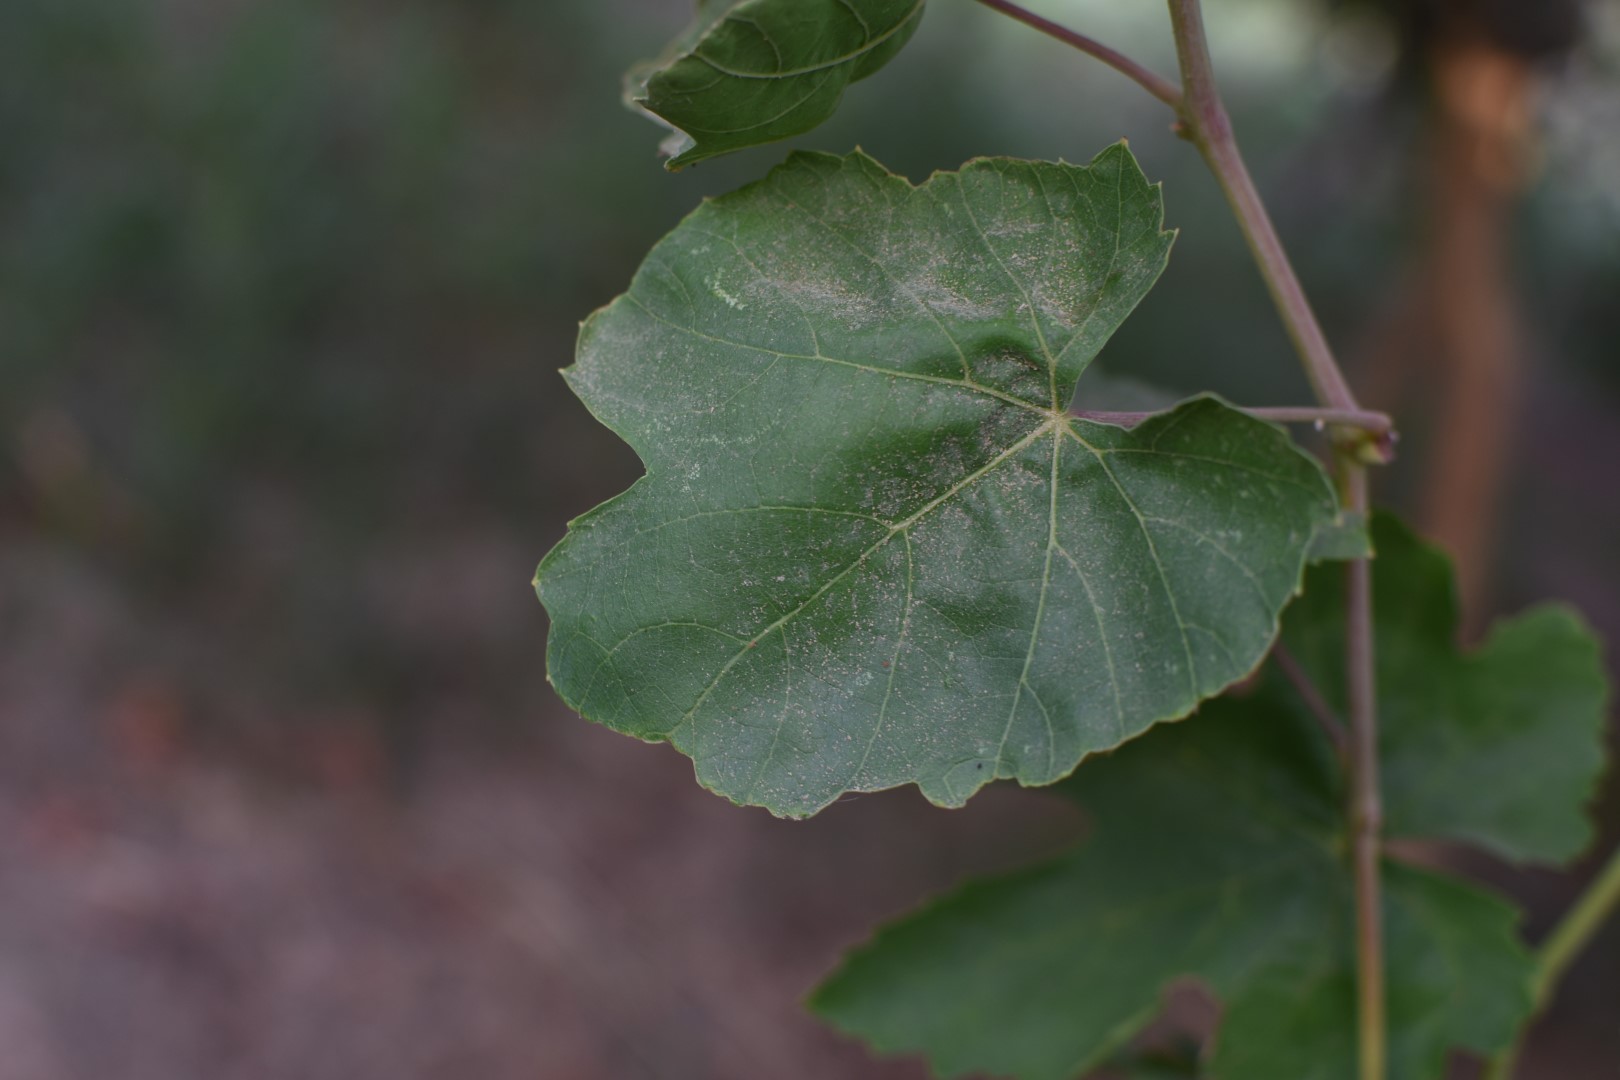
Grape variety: Thompson Seedless